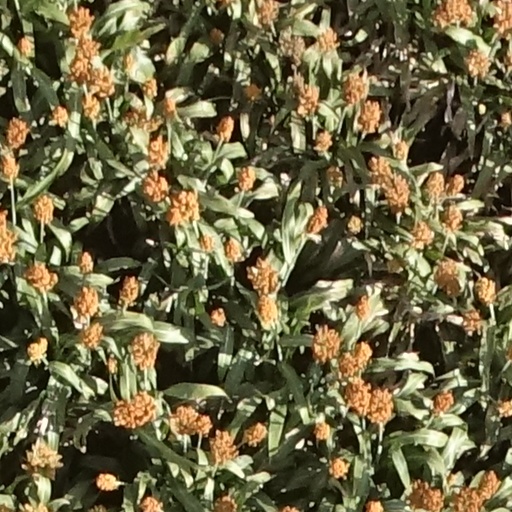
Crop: sorghum